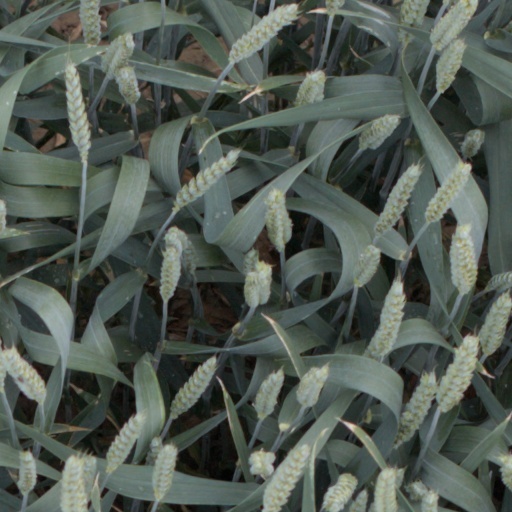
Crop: wheat